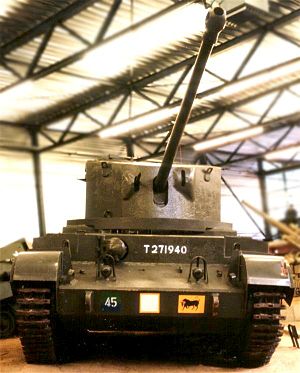
Challenger - A30
Challenger-A30 kampvogn på det hollandske militærmuseum i Overloon.
Challenger – A30 er en britisk kampvogn produceret 1943-1945. Nogle af efterkrigstidens britiske kampvogne bærer også navnet Challenger.